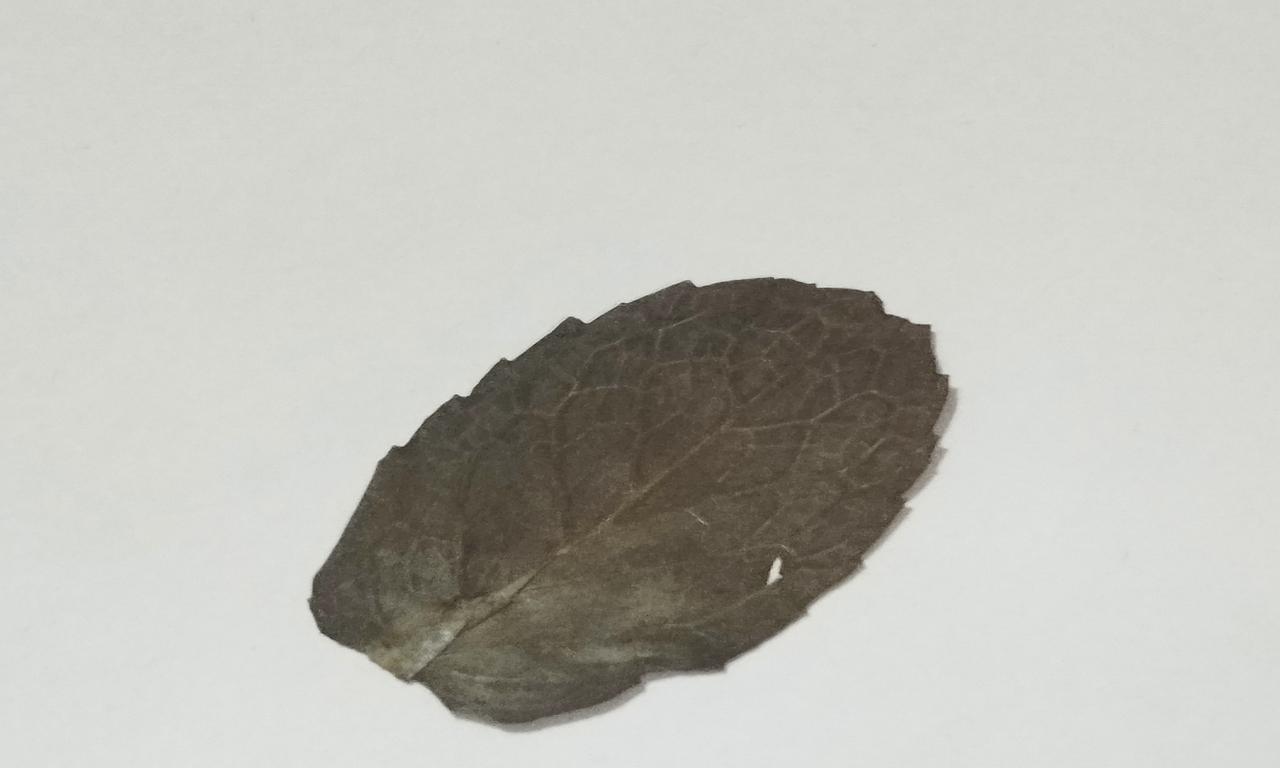
Label: Dried